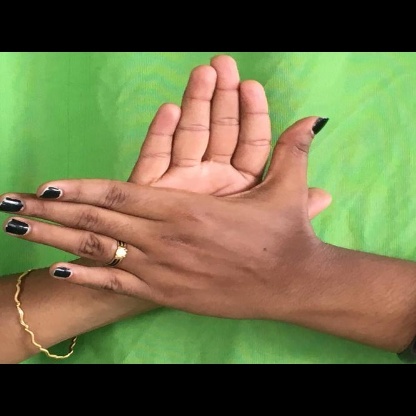
Mudra: Chakra